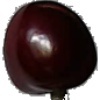
Label: cherry